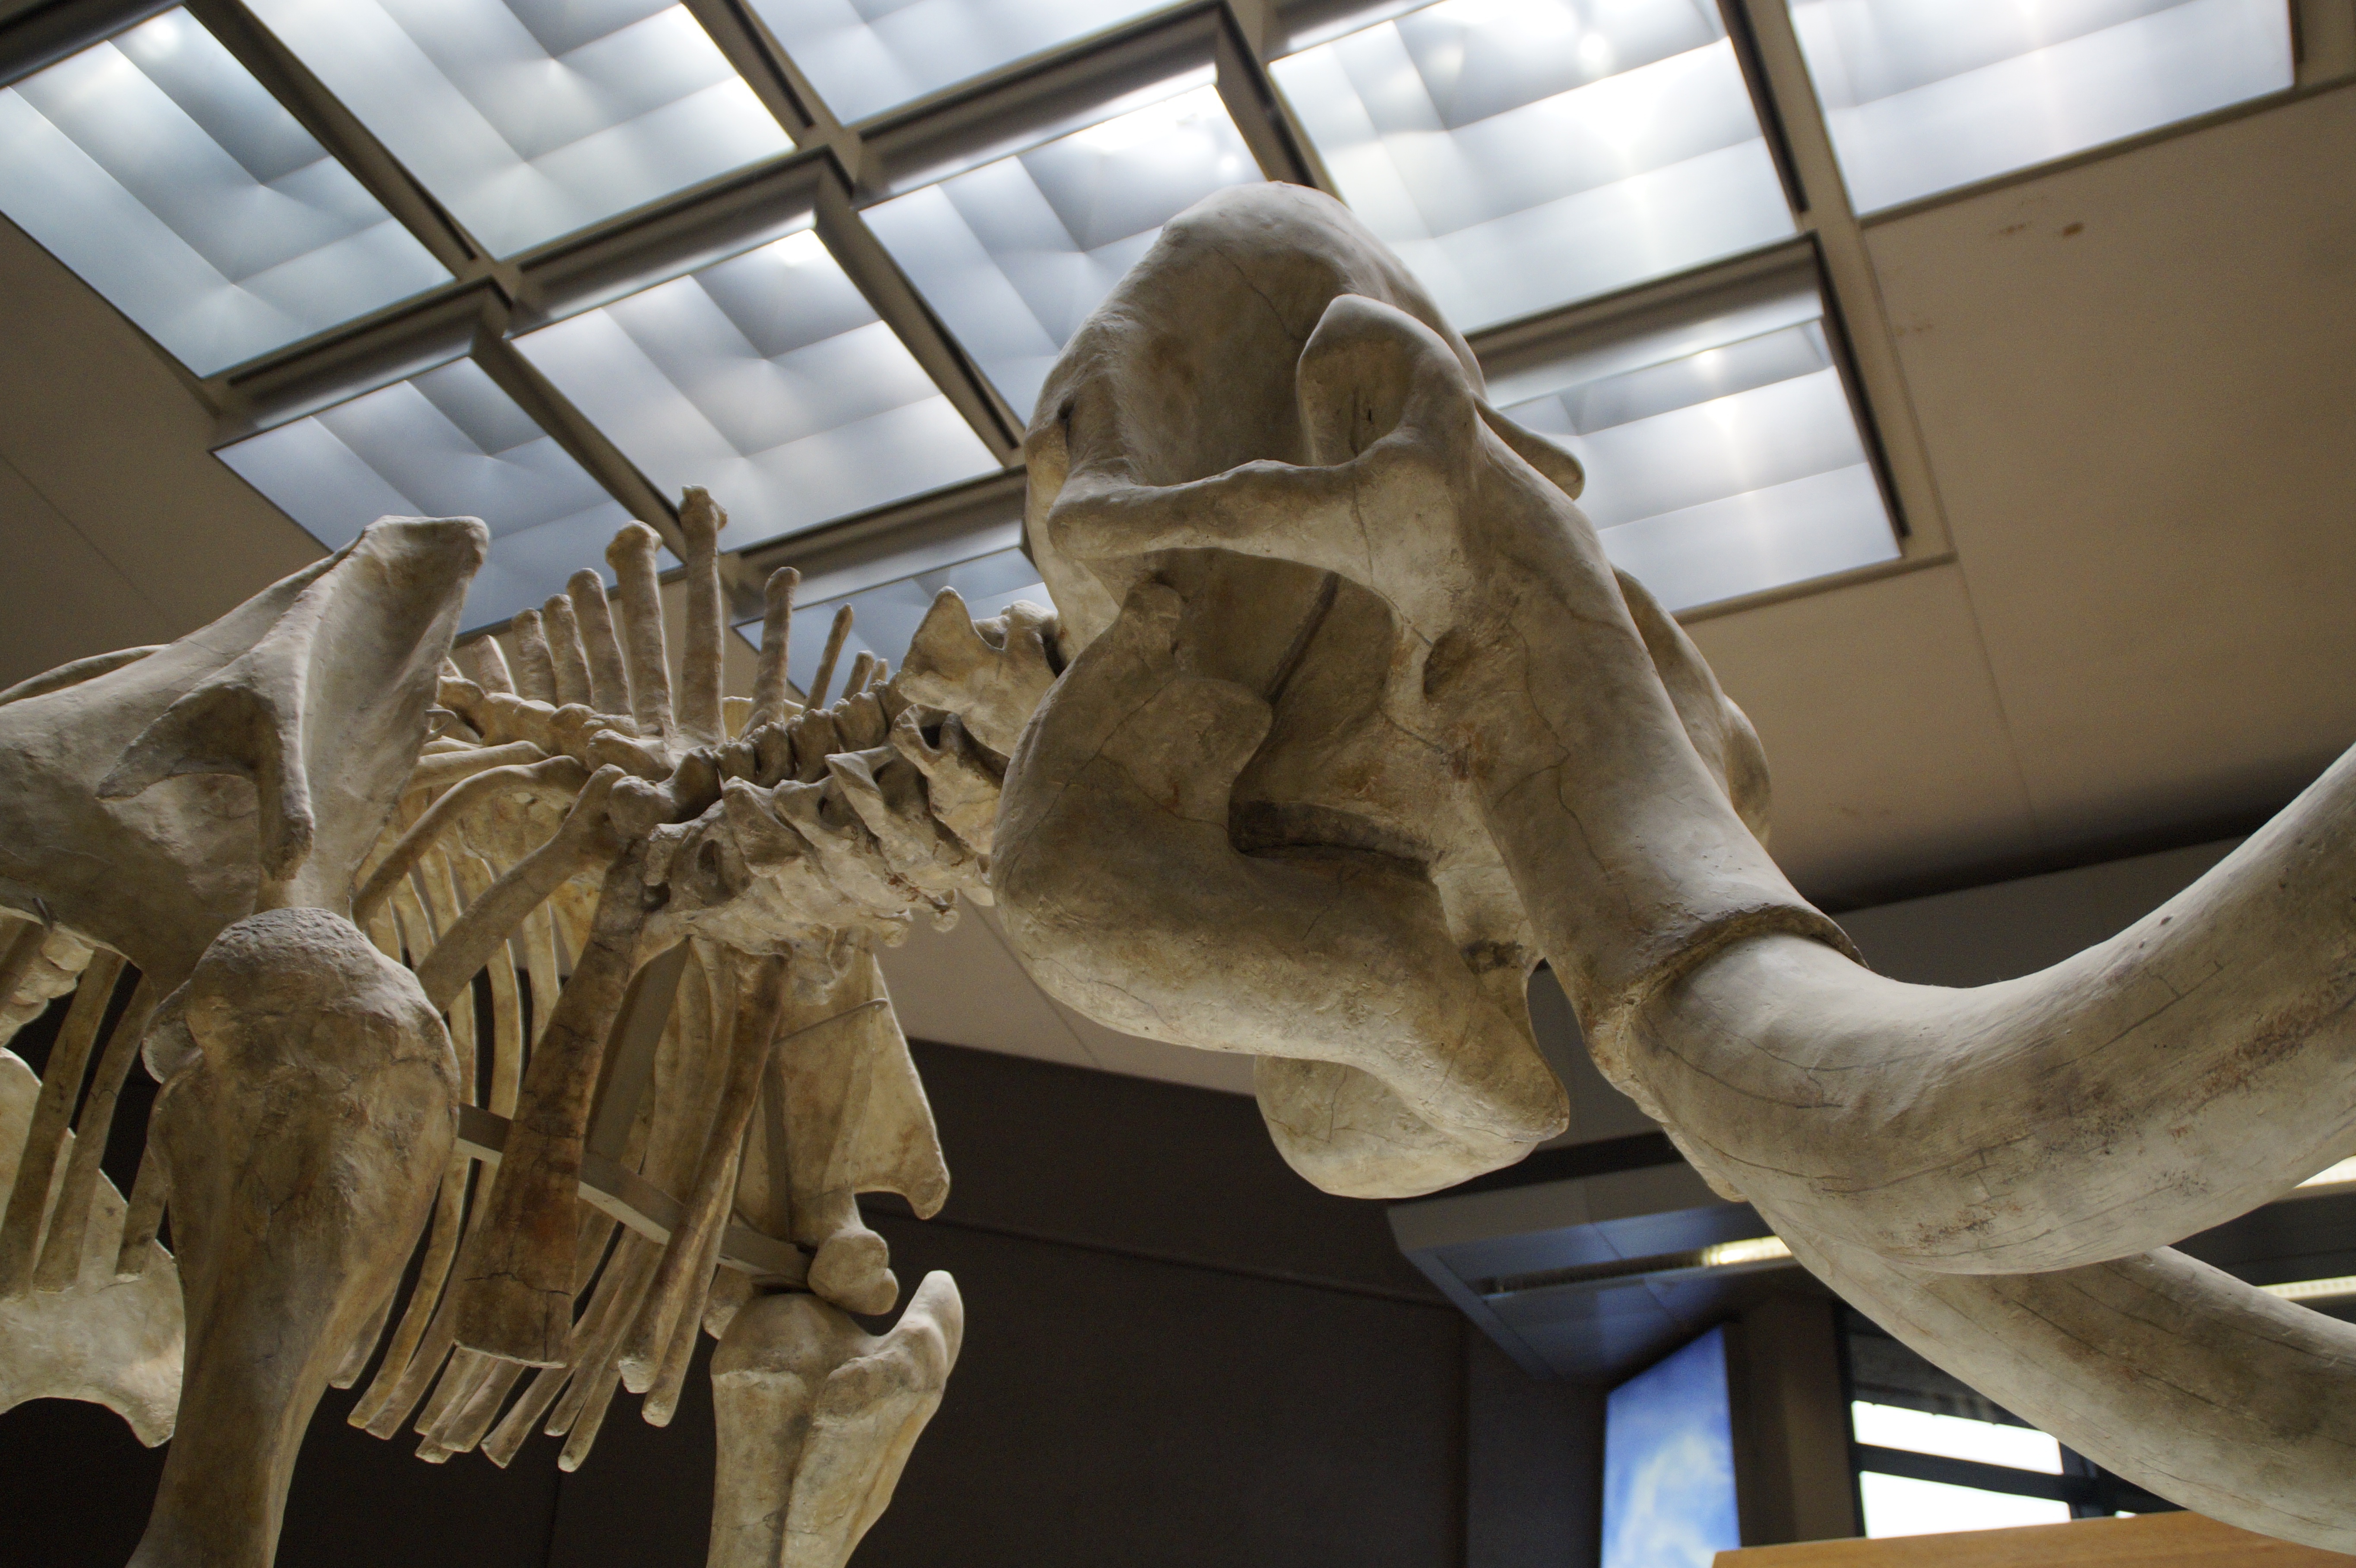
monument, statue, museum, mammal, sculpture, art, evolution, skeleton, exhibit, tourist attraction, carving, extinct, pachyderm, tusks, mammoth, ruesseltier, prehistoric times, ancient history, ice age